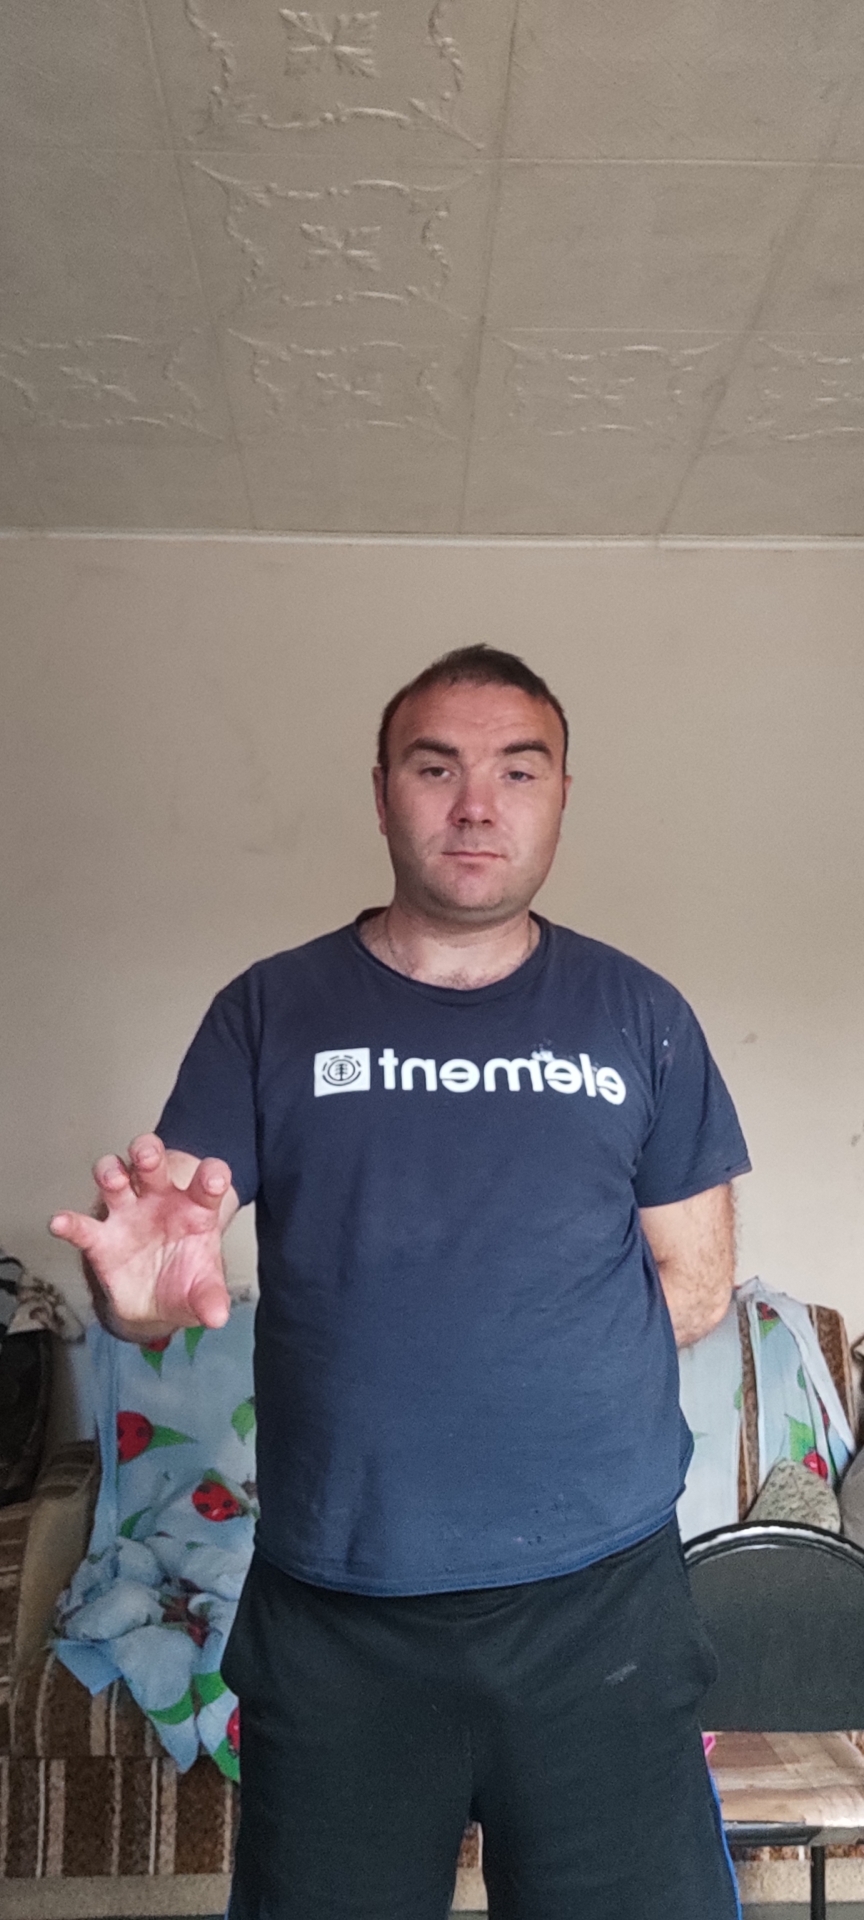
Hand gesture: grabbing